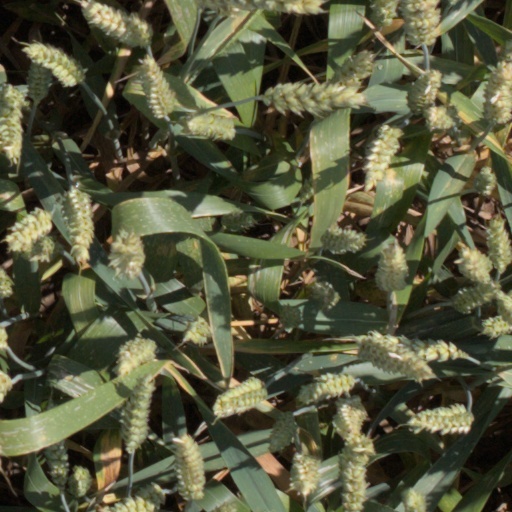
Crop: wheat